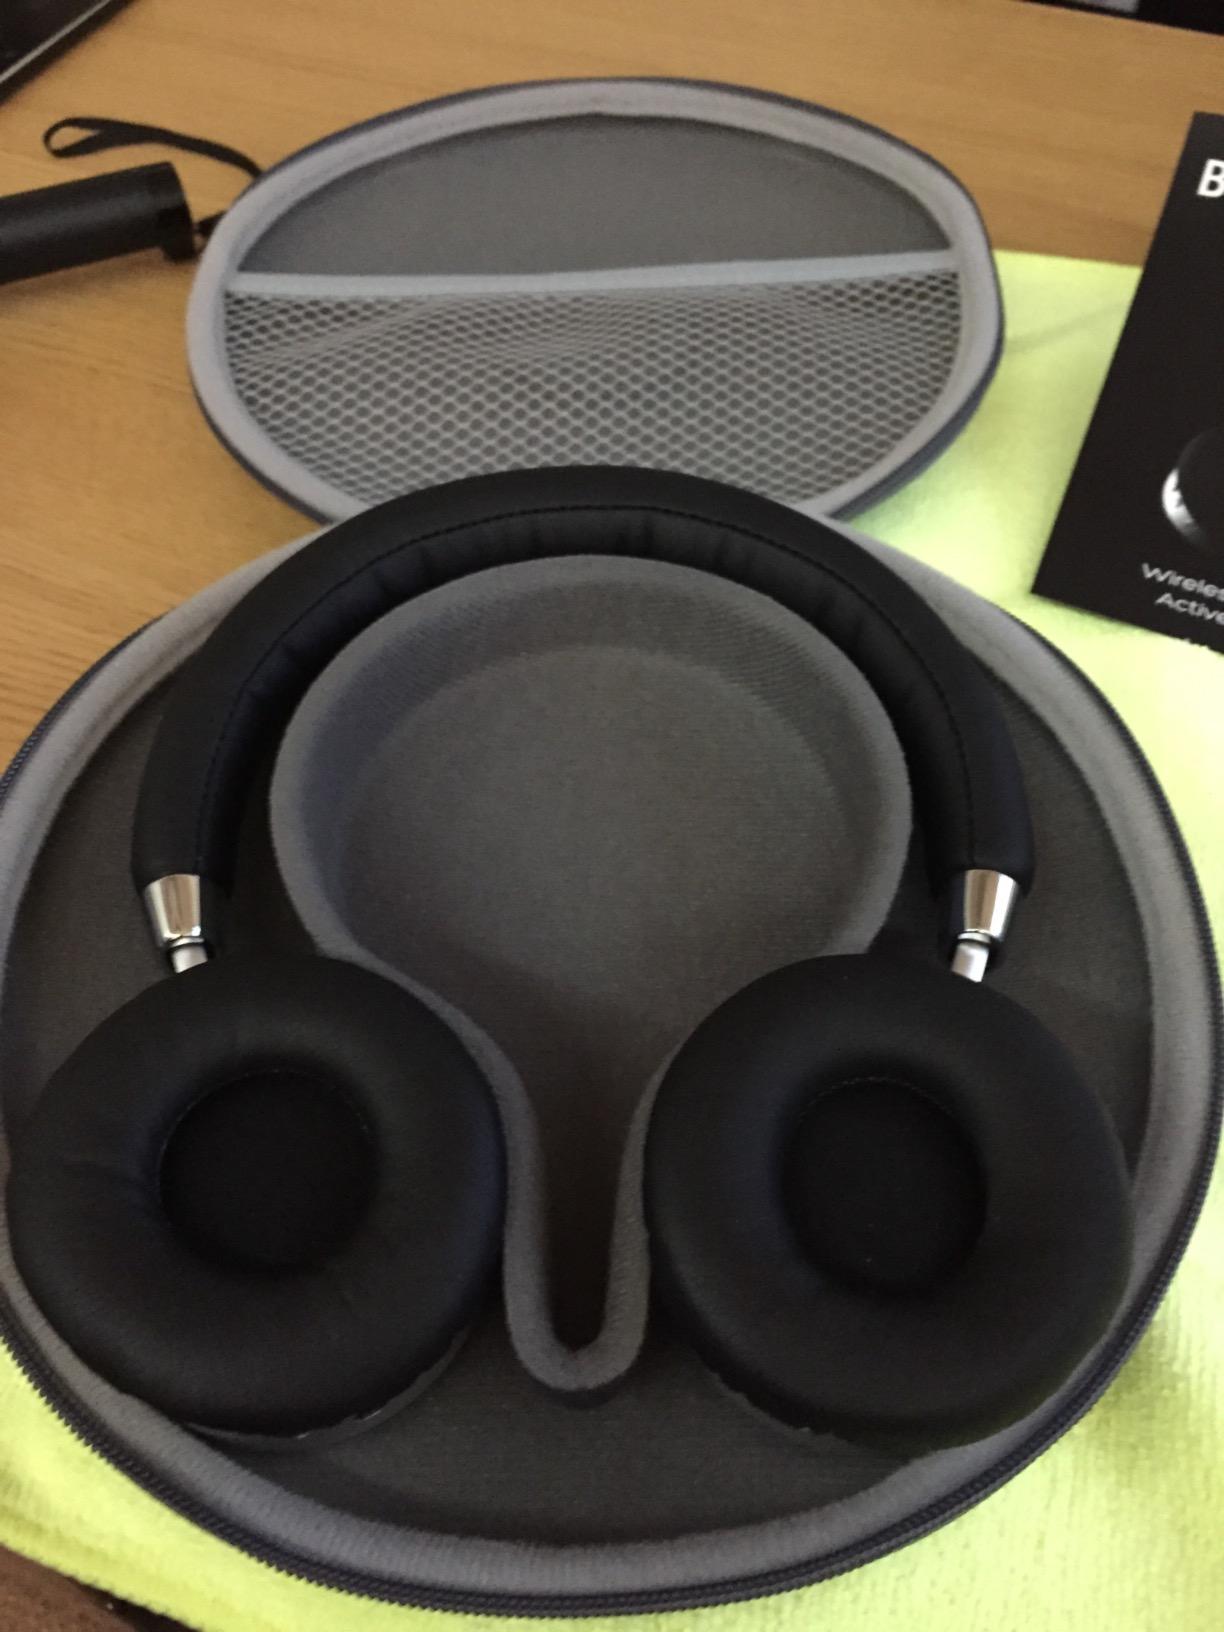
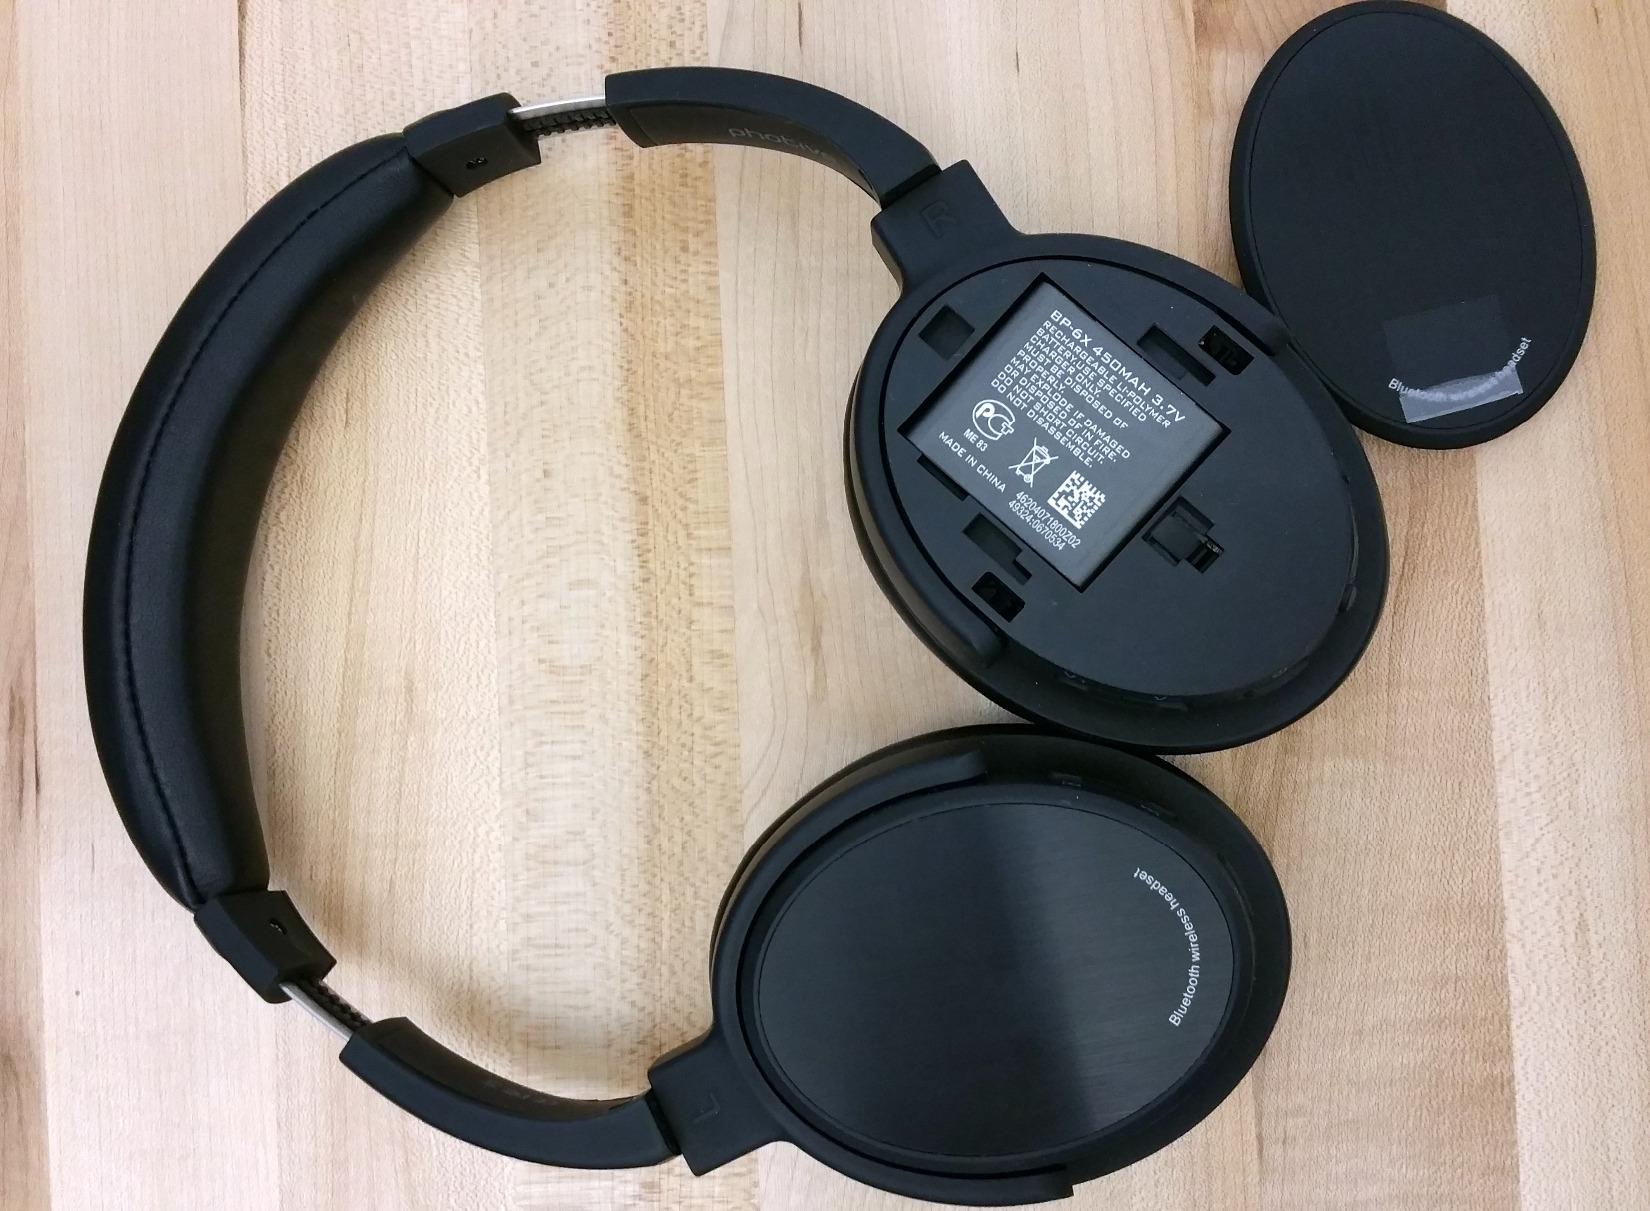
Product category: headphones
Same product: no